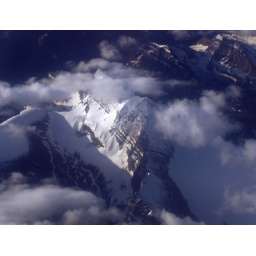
July 2005 - flying over the Cascade mountains